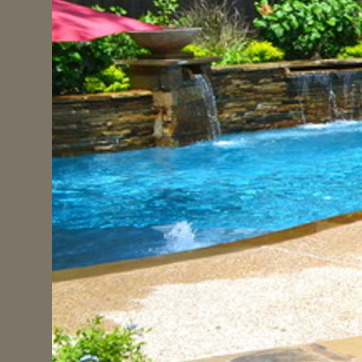
Material: water